Duck hunting in South Australia

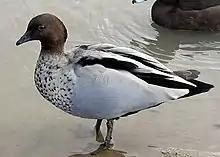
Australian wood duck

As of 2016, the hunting of six native species of ducks is permitted: the Australian wood duck or Maned duck ("Chenonetta jubata"), Grey teal ("Anas gracilis"), Chestnut teal ("Anas castanea"), Pink-eared duck ("Malacorhynchus membranaceus"), Pacific black duck ("Anas superciliosa") and Mountain duck or Australian shelduck ("Tadorna tadornoides"). The introduced Mallard is also allowed to be hunted.